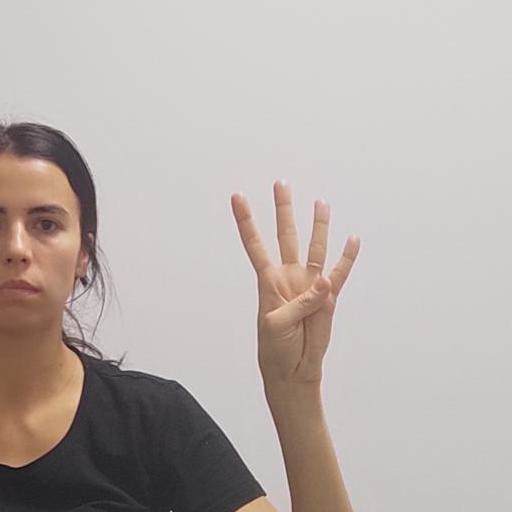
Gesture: four